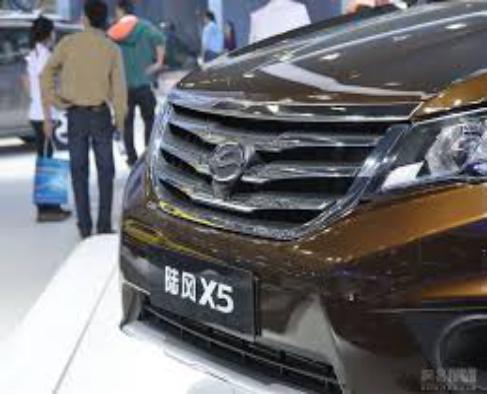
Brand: Landwind-3
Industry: Transportation